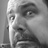
Emotion: surprise